Metacrias erichrysa

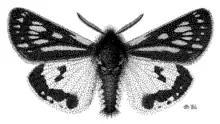

"M. erichrysa" was originally described by Edward Meyrick in 1886 from specimens collected on Mount Arthur as well as from subsequently reared larvae. George Hudson discussed and illustrated the species in his 1898 publication "New Zealand moths and butterflies (Macro-lepidoptera)" as well as in his 1928 book "The Butterflies and Moths of New Zealand." The holotype specimen is held at the Natural History Museum, London.